Vientiane Prefecture

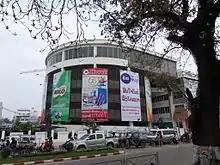
Ta Lat Sao

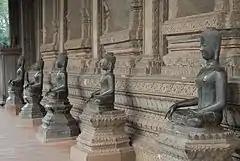
Bronze Buddha statues, Ho Pra Keo Museum

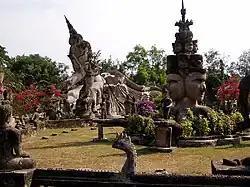
Xieng Khouan Buddha Park

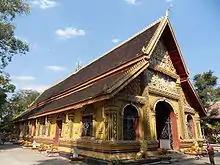
Wat Si Muang

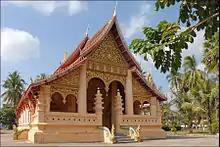
Wat Ongtue

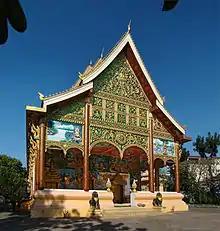
Wat Inpeng

Some of the landmarks in the Vientiane city are That Luang Stupa (Great Sacred Stupa), Lao National Museum, Haw Phra Kaew Museum, Wat Sisaket, Patuxay Monument, Revolutionary Monument, Wat Simuang, Wat Ongtue, Wat Inpeng, Ta Lat Sao (Morning Market), Suan Wattanatham Bandapao (National Ethnic Cultural Park), Khau Midthaphab (Friendship Bridge), Xieng Khouan Buddha Park and the Hinkhanna Waterfall.